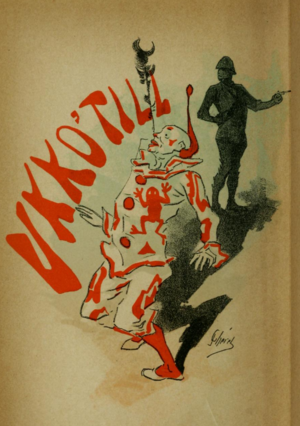
Rodolphe Darzens, né le 1ᵉʳ avril 1865 à Moscou et mort le 27 décembre 1938 à Neuilly, est un journaliste sportif, directeur de théâtre, écrivain et poète symboliste français.